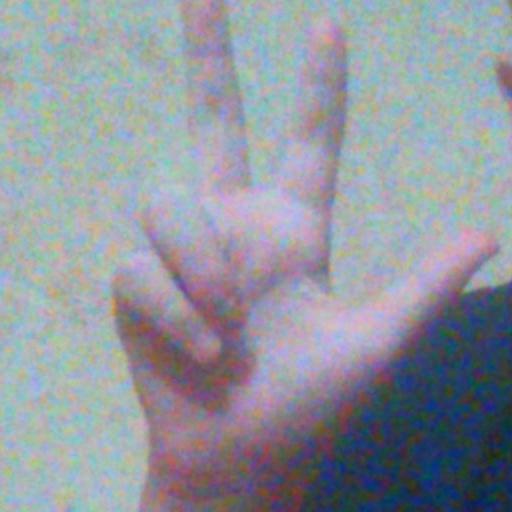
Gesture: three2